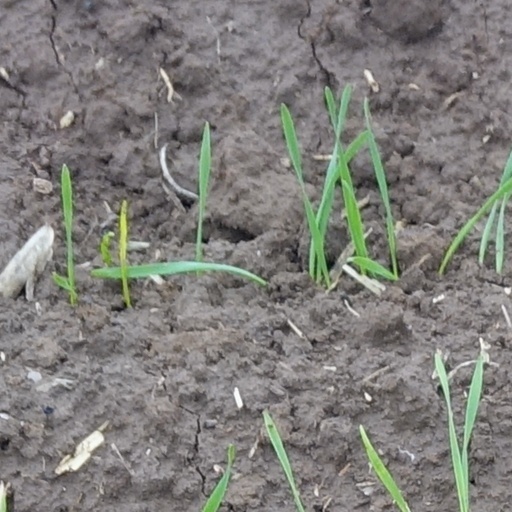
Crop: wheat